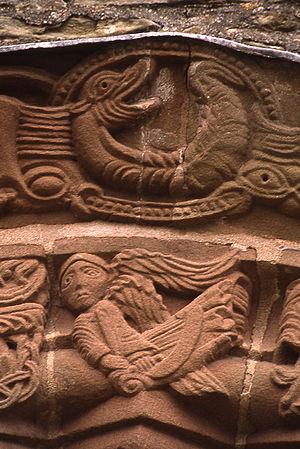
L’église de Sainte-Marie et Saint-David est une église paroissiale anglicane de style normand sise à Kilpeck dans le comté de Herefordshire